Houses from the Sea

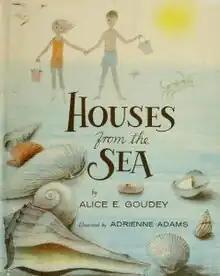

Houses from the Sea is a 1959 picture book written by Alice E. Goudey and illustrated by Adrienne Adams. The book is about two children who collect seashells. The book was a recipient of a 1960 Caldecott Honor for its illustrations.